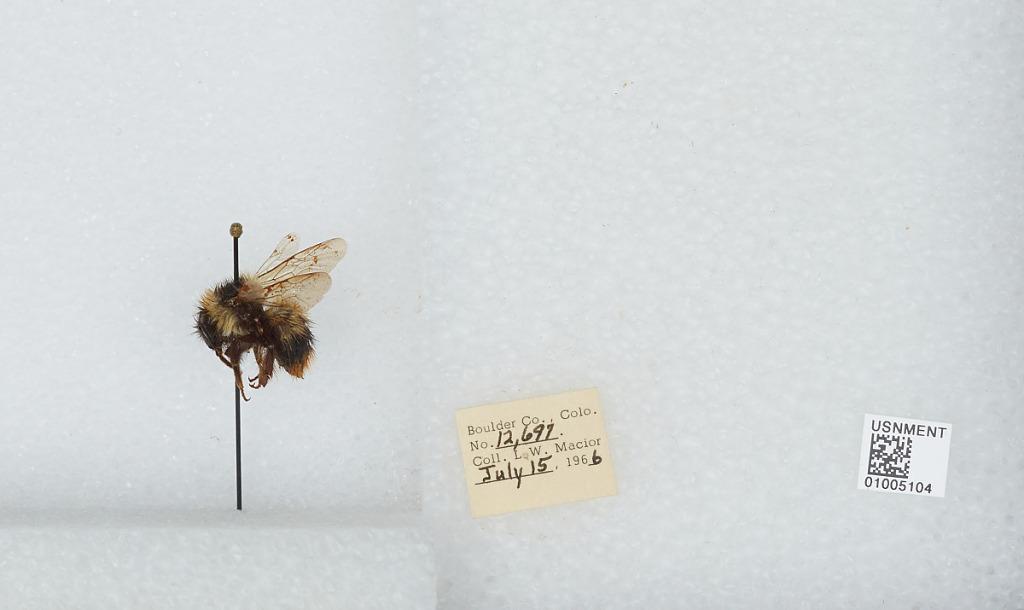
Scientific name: Bombus (Alpinobombus) balteatus Dahlbom
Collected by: L. Macior
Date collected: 1966-7-15
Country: United States
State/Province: Colorado
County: Boulder
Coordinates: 40.0275, -105.252